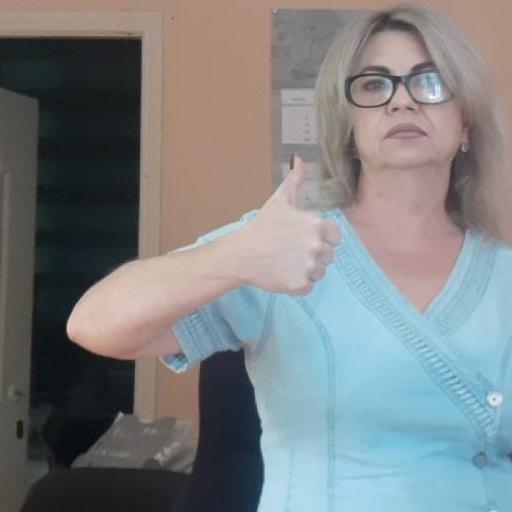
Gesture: like